Brushstrokes

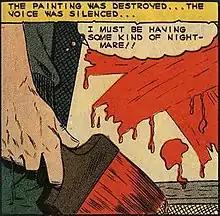
The source for the entire "Brushstrokes" series was Charlton Comics' "Strange Suspense Stories" "The Painting" #72 (October 1964) by Dick Giordano.

Prior to producing his first "Brushstrokes" work, Lichtenstein spun his upcoming work as a "satirical send-up of Abstract Expressionism" by saying: "I'm thinking now of doing something on Abstract Expressionism...The problem there will be to paint a brush stroke, a picture of a brush stroke...Purposely dripped paint and things, you know, where the drips are actually drawn drips that look like drops of water drawn by a commercial artist."